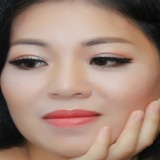
ca sĩ Anh Thơ